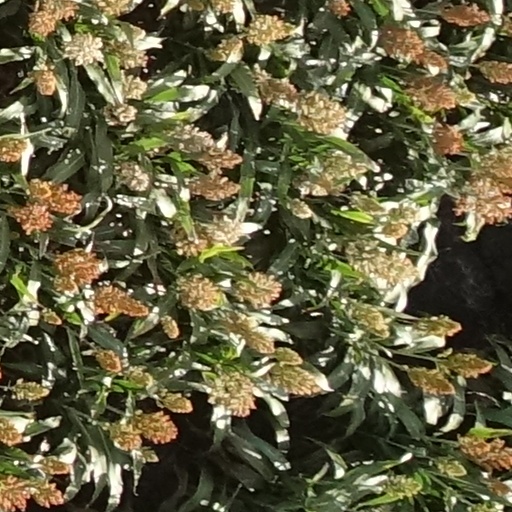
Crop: sorghum